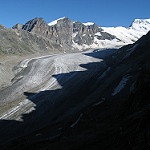
Label: glacier